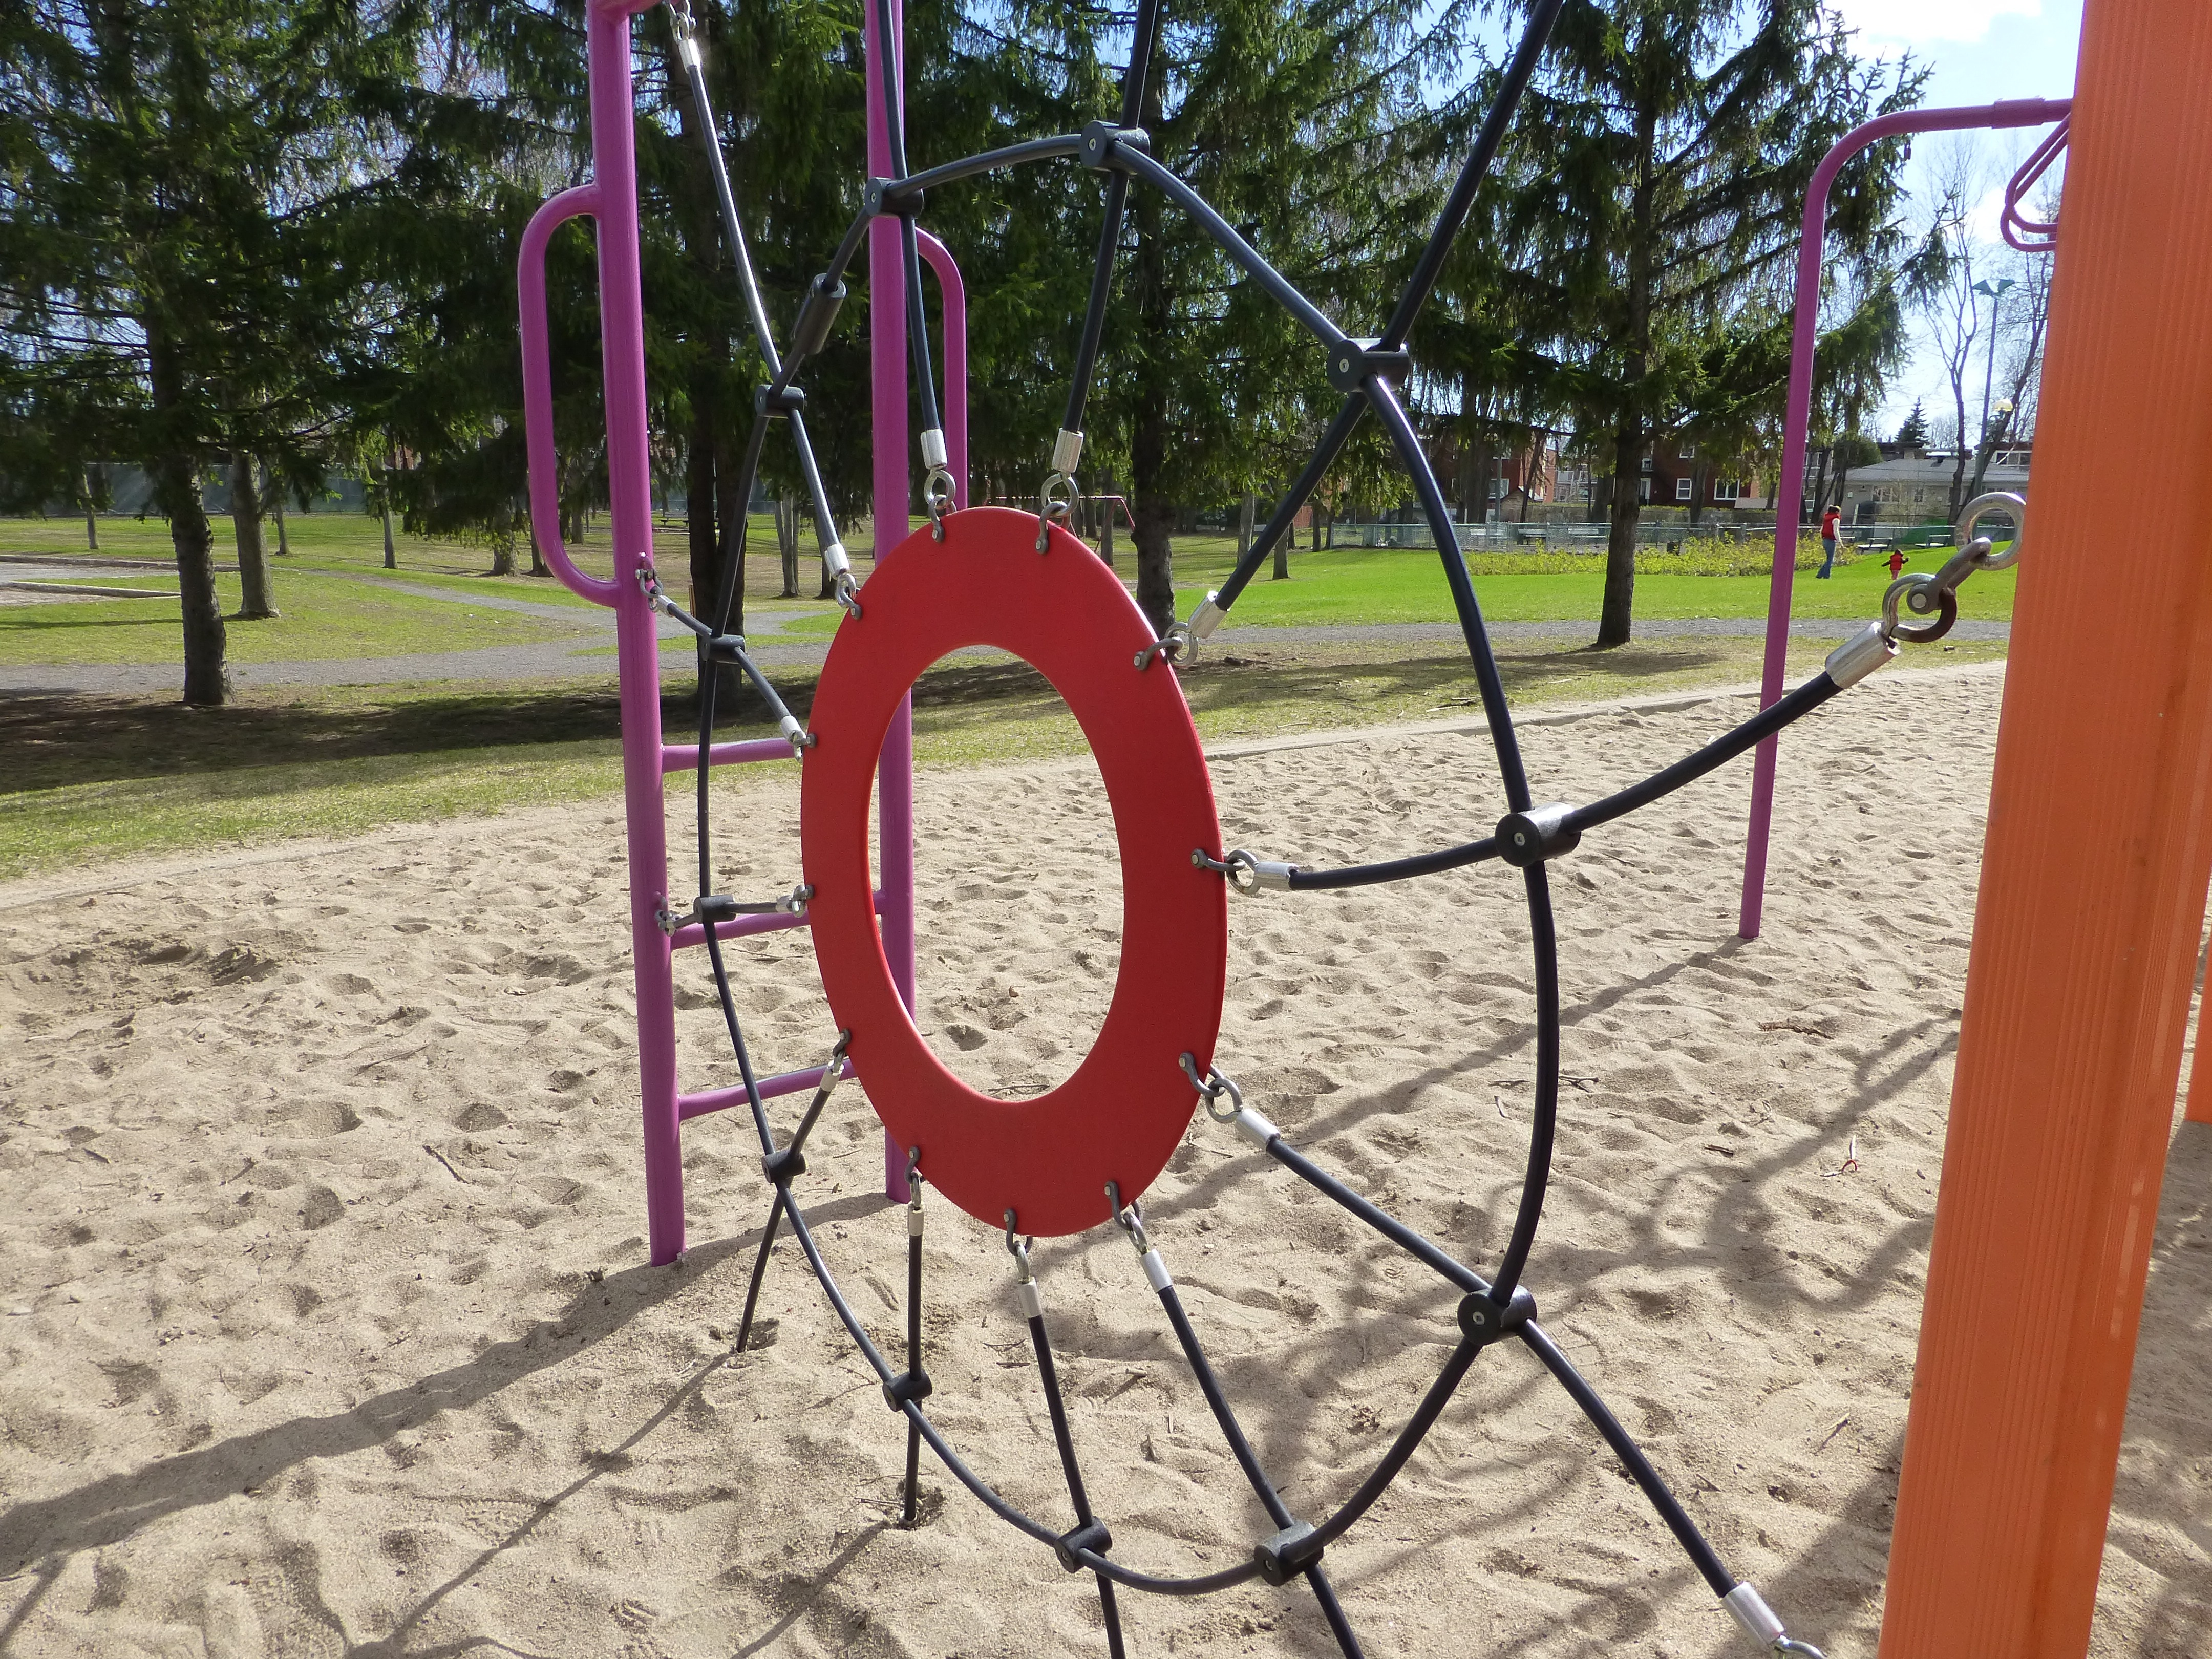
game, play, city, recreation, park, climb, public space, kids, fun, playground, playing field, outdoor recreation, human settlement, outdoor play equipment